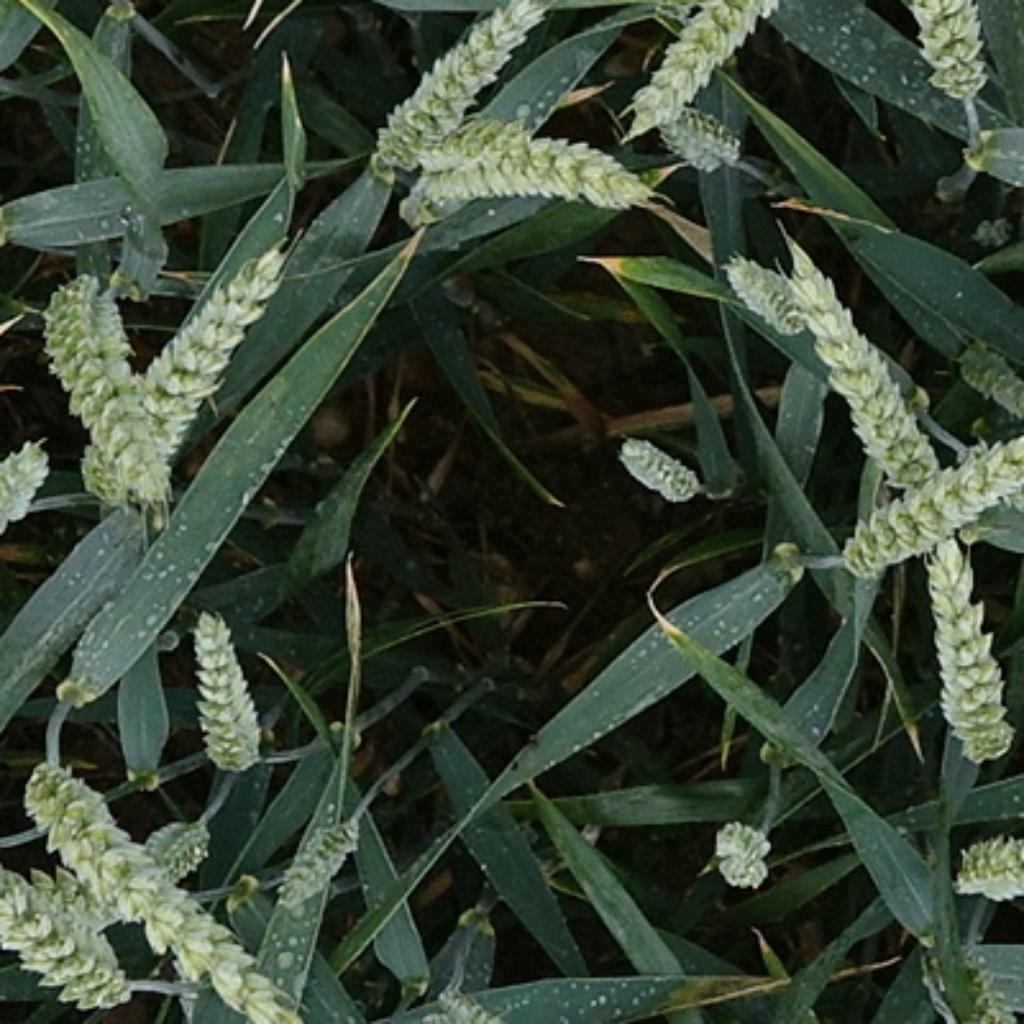
Country: France
Location: Toulouse
Wheat development stage: Filling - Ripening